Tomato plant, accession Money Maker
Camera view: bottom (45 deg); turntable rotation: 0 degrees
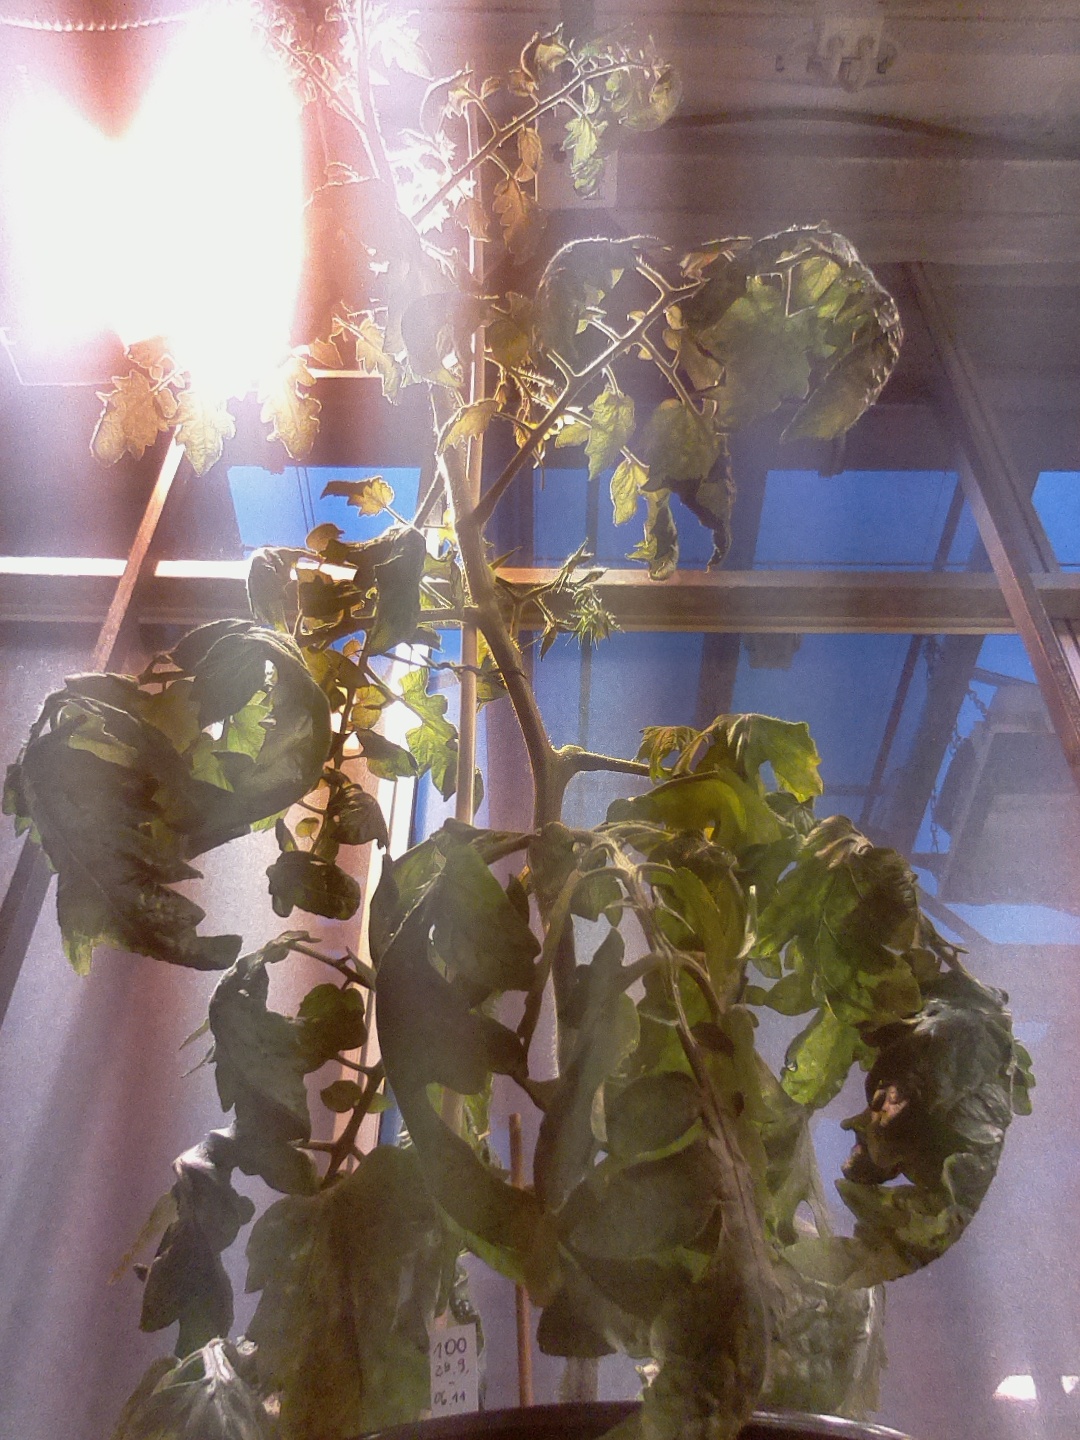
BBCH growth stage 69: End of flowering, 90%-100% of flowers open, more petals falling